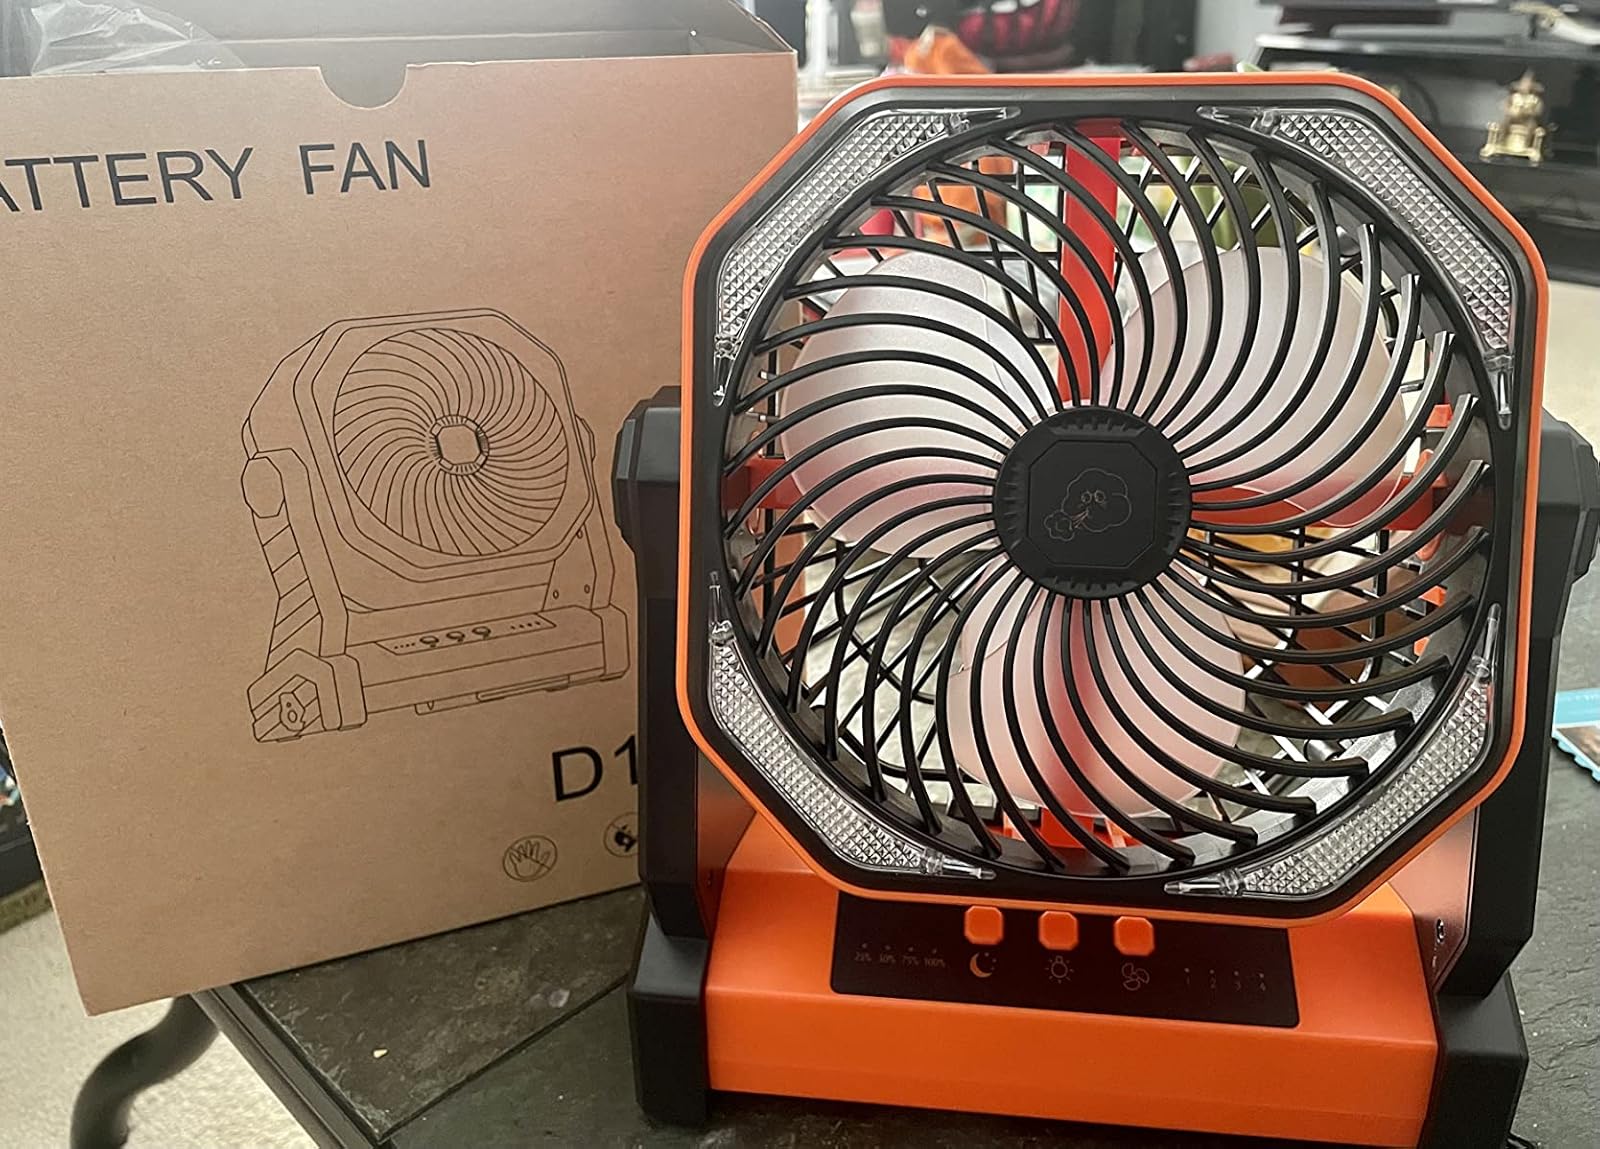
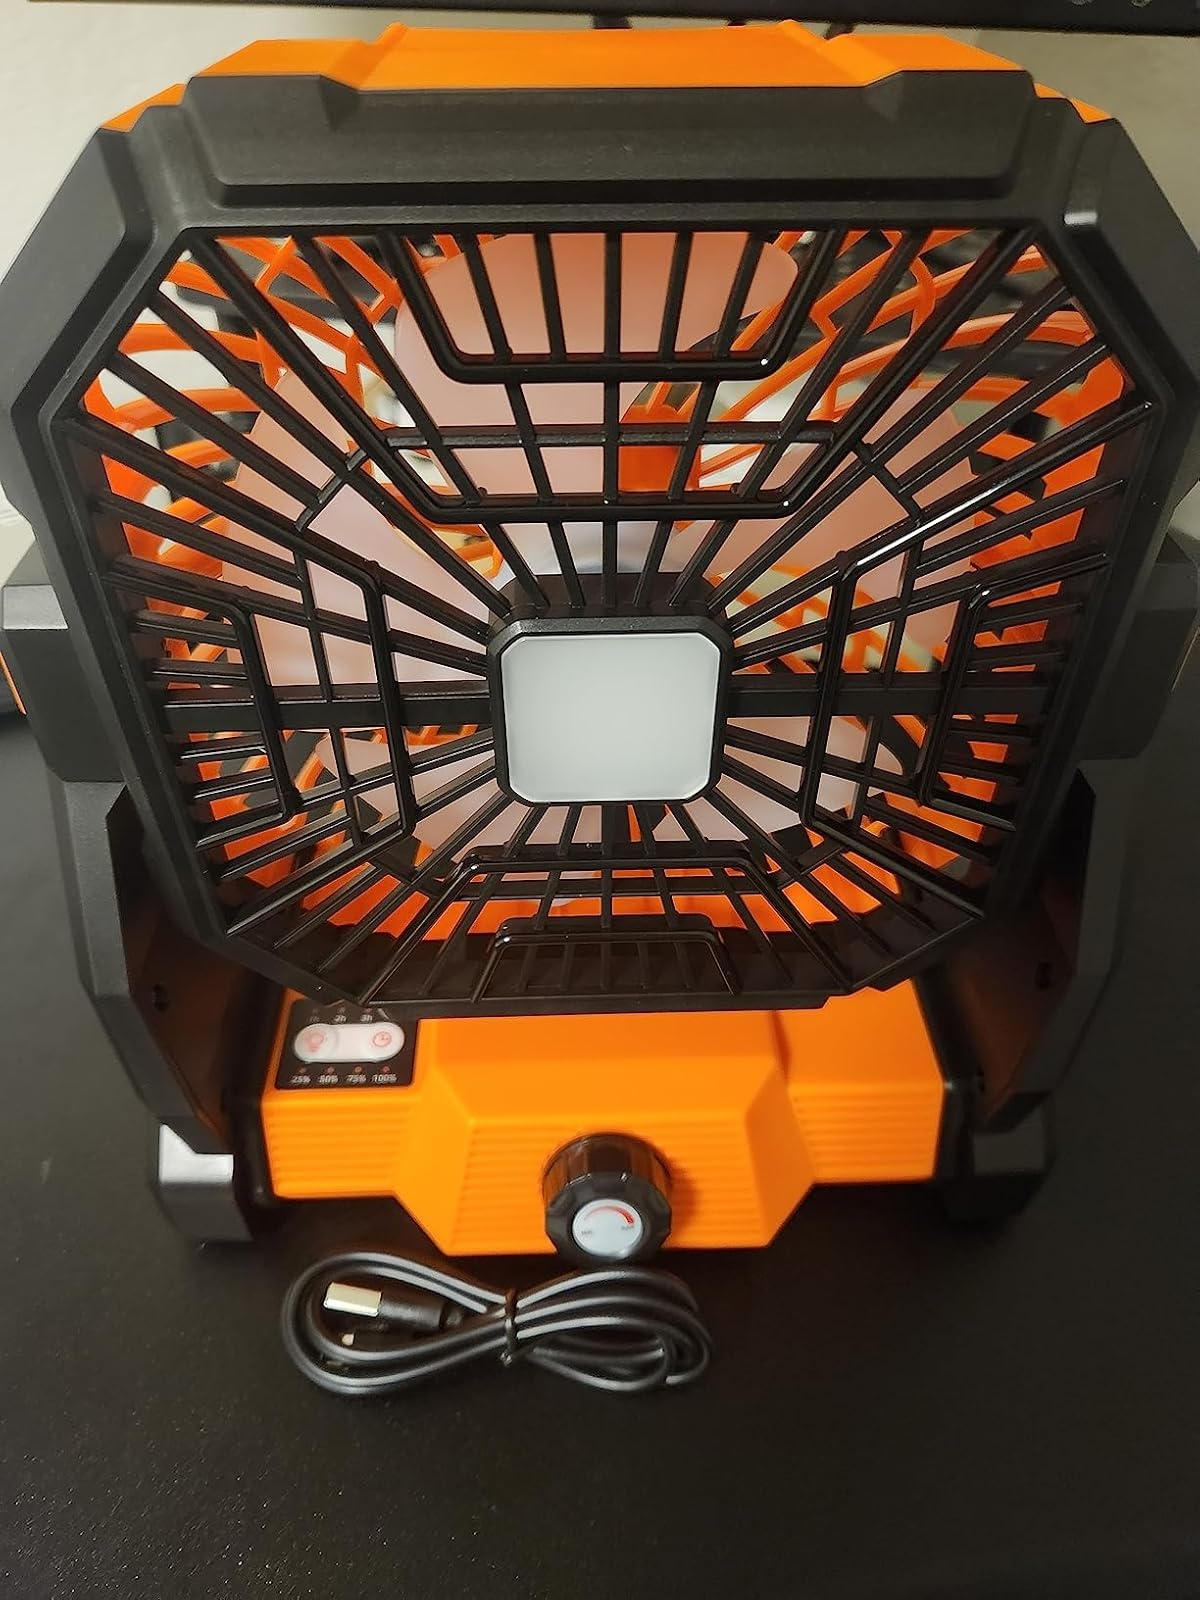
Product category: lantern
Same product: no